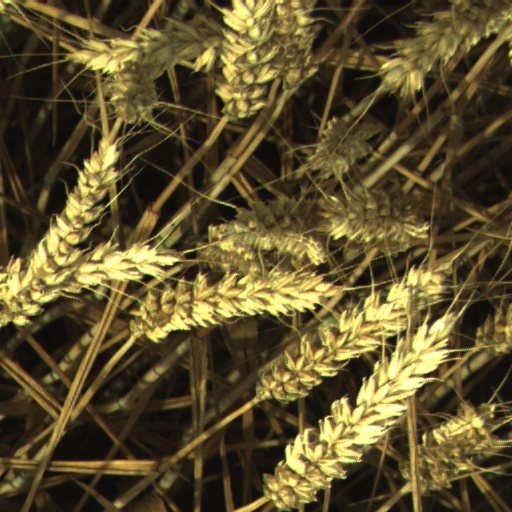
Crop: wheat